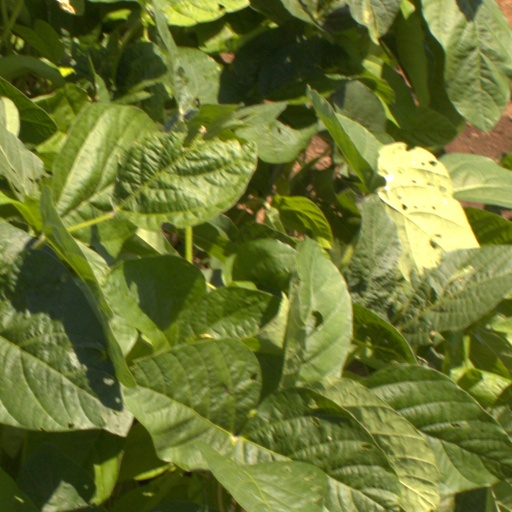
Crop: soybean